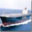
Label: ship